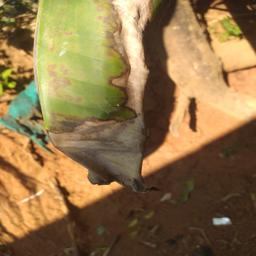
Label: MALBHOG LEAF